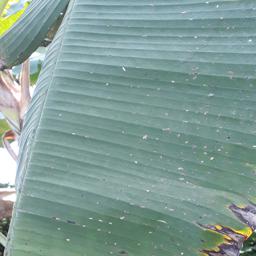
Label: BLACK SIGATOKA